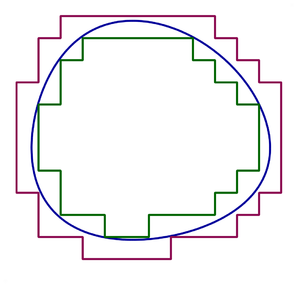
En mathématiques, la mesure de Peano-Jordan est une extension de la notion de taille, aisément définie pour des domaines simples tels que le rectangle ou le parallélépipède, à des formes plus compliquées.